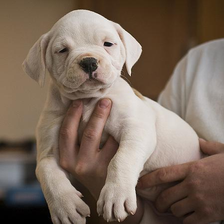
Species: dog
Breed: american bulldog